Aguas Blancas massacre

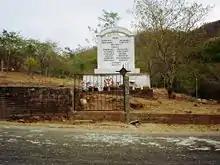
Monument in Aguas Blancas, Guerrero.

The Aguas Blancas Massacre was a that took place on 28 June 1995, in the municipality of Coyuca de Benítez, Guerrero, Mexico, in which, according to the official version, 17 farmers were killed and 21 injured. Members of the "Organización Campesina de la Sierra Sur" (South Mountain Range Farmer Organization) were en route to Atoyac de Álvarez to attend a protest march demanding the release of Gilberto Romero Vázquez, a peasant activist arrested more than a month before (and who has never appeared since). They were also marching to demand drinking water, schools, hospitals and roads, among other things. According to survivors, they were ambushed by the motorized police and several were shot point blank. Some of the events were captured on film, by the police themselves. Weapons were subsequently placed in the dead farmers' hands and the police said they acted in self-defense.